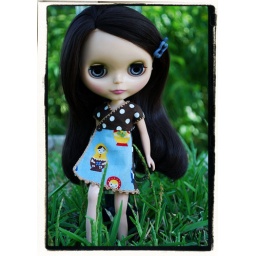
My sweet Marianne - wearing a cute Matryoshka wrap dress by megipupu :)